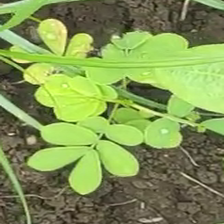
Weed species: Sicklepod_(Senna obtusifolia)